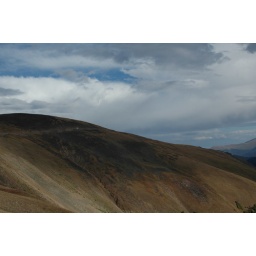
The famous trail ridge road above the tree line. This is shot @ 11,500 ft